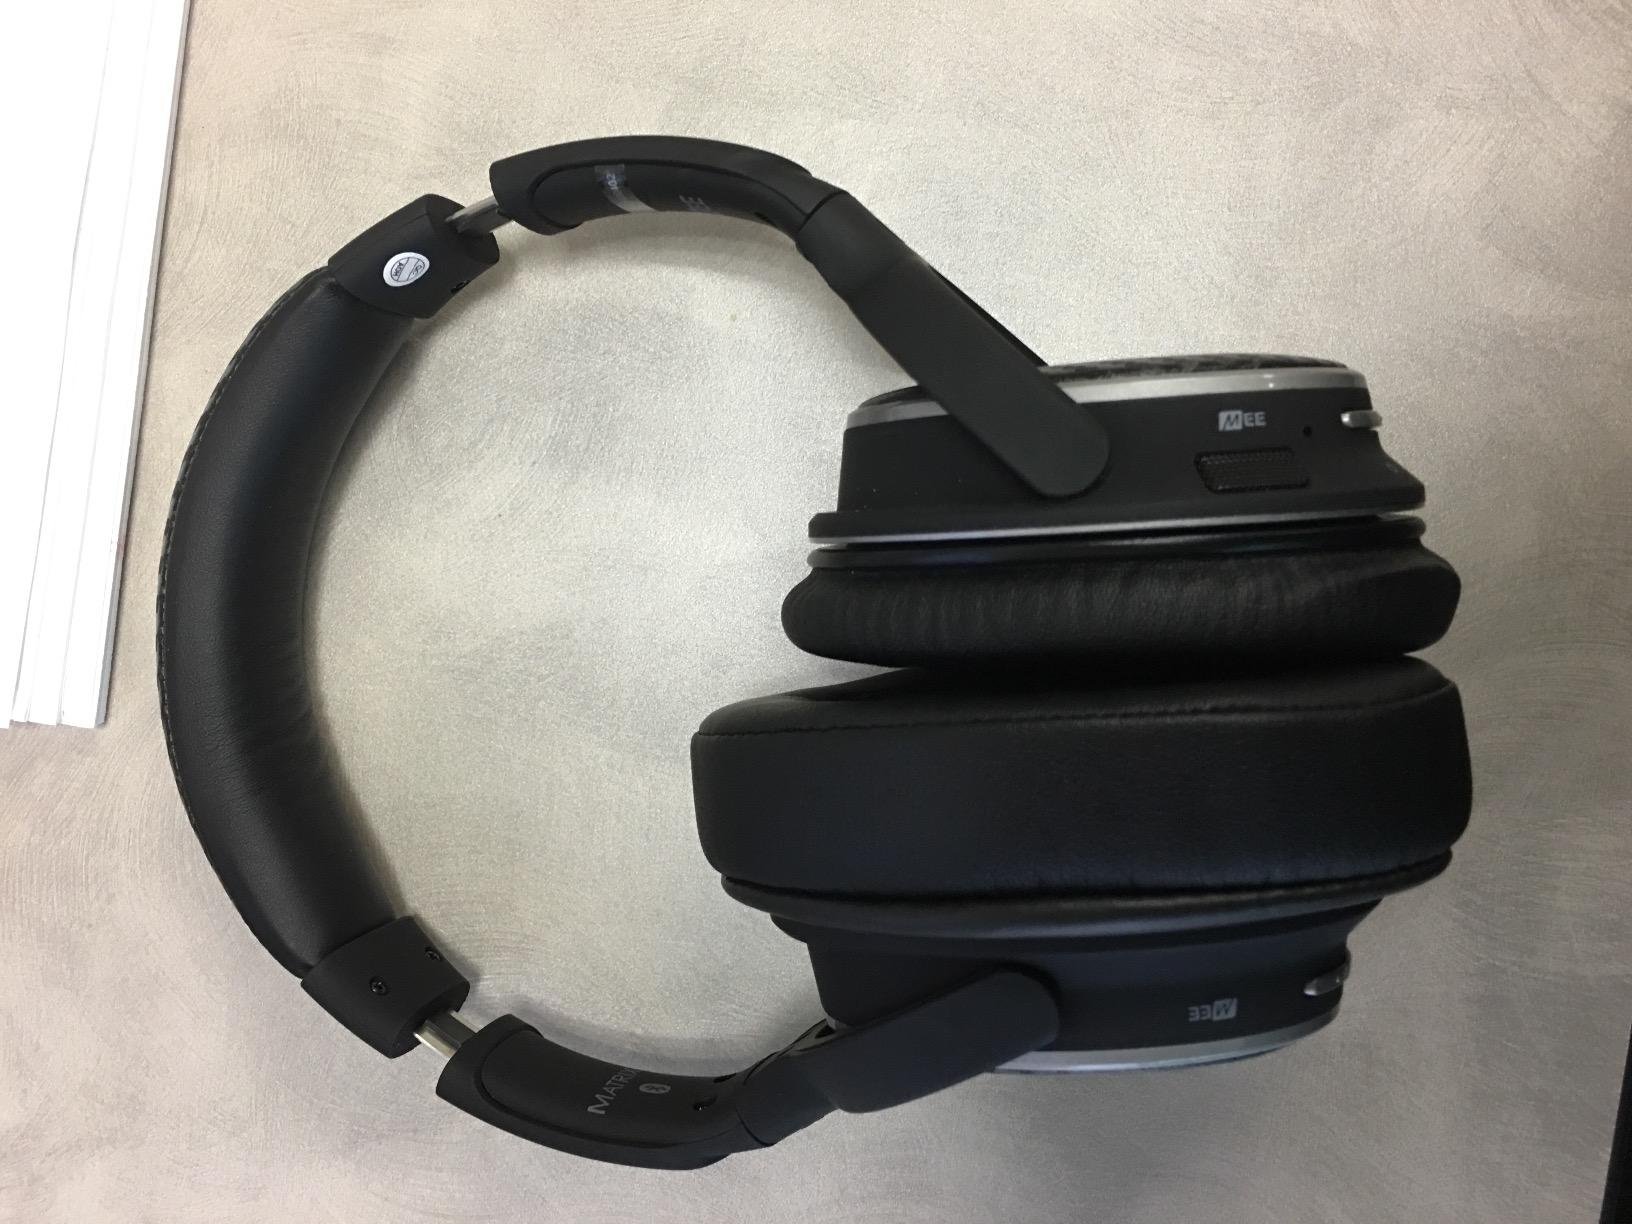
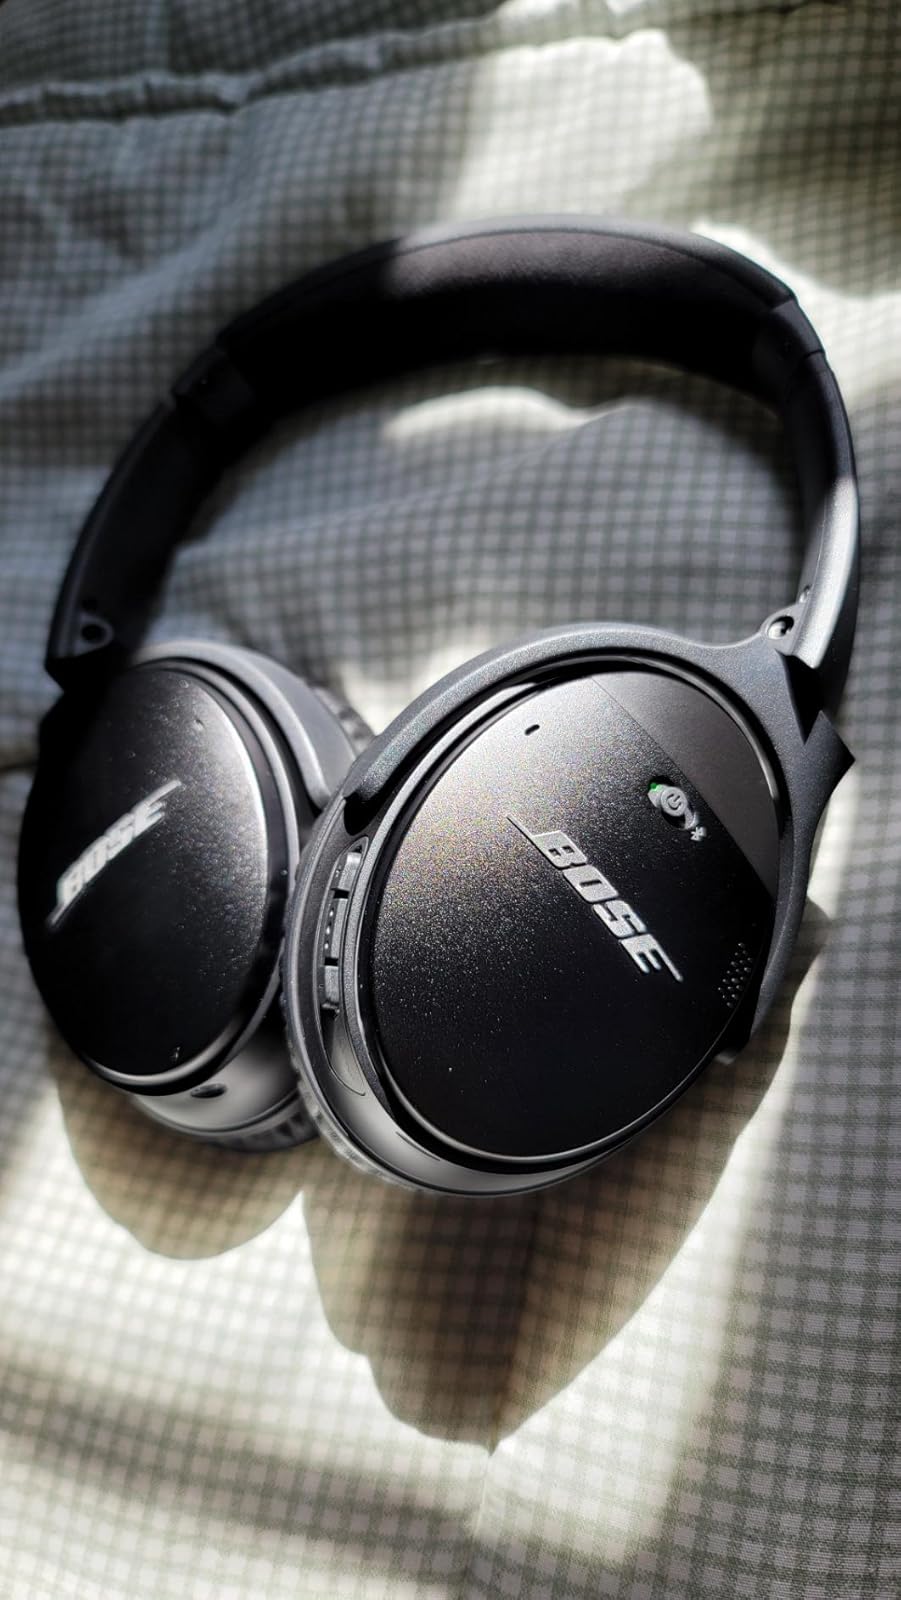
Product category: headphones
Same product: no